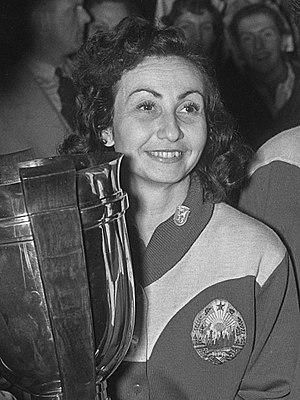
Angelica Adelstein-Rozeanu était une joueuse roumaine de tennis de table, et l'une des plus grandes championnes féminine dans l'histoire de ce sport, avec six titres consécutifs de championne du monde en simple entre 1950 et 1955.
Le CS Dinamo Bucarest est un club roumain omnisports basé à Bucarest. Il a été créé comme émanation du Ministère de l'Intérieur. Il est l'un des trois grands clubs sportifs roumains, avec le CSA Steaua et Rapid Bucarest.